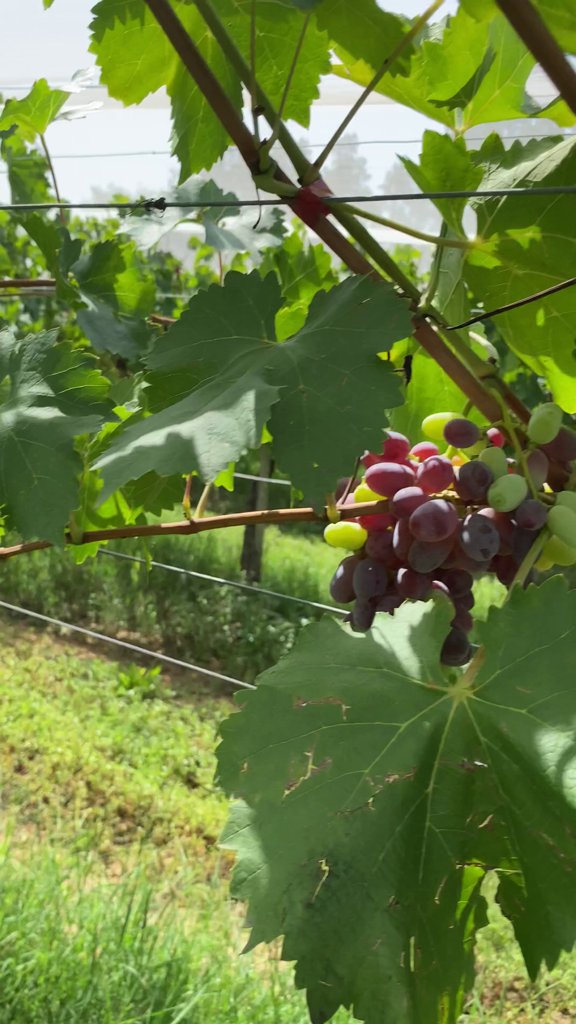
Berries visible: 45
Grape clusters: 1